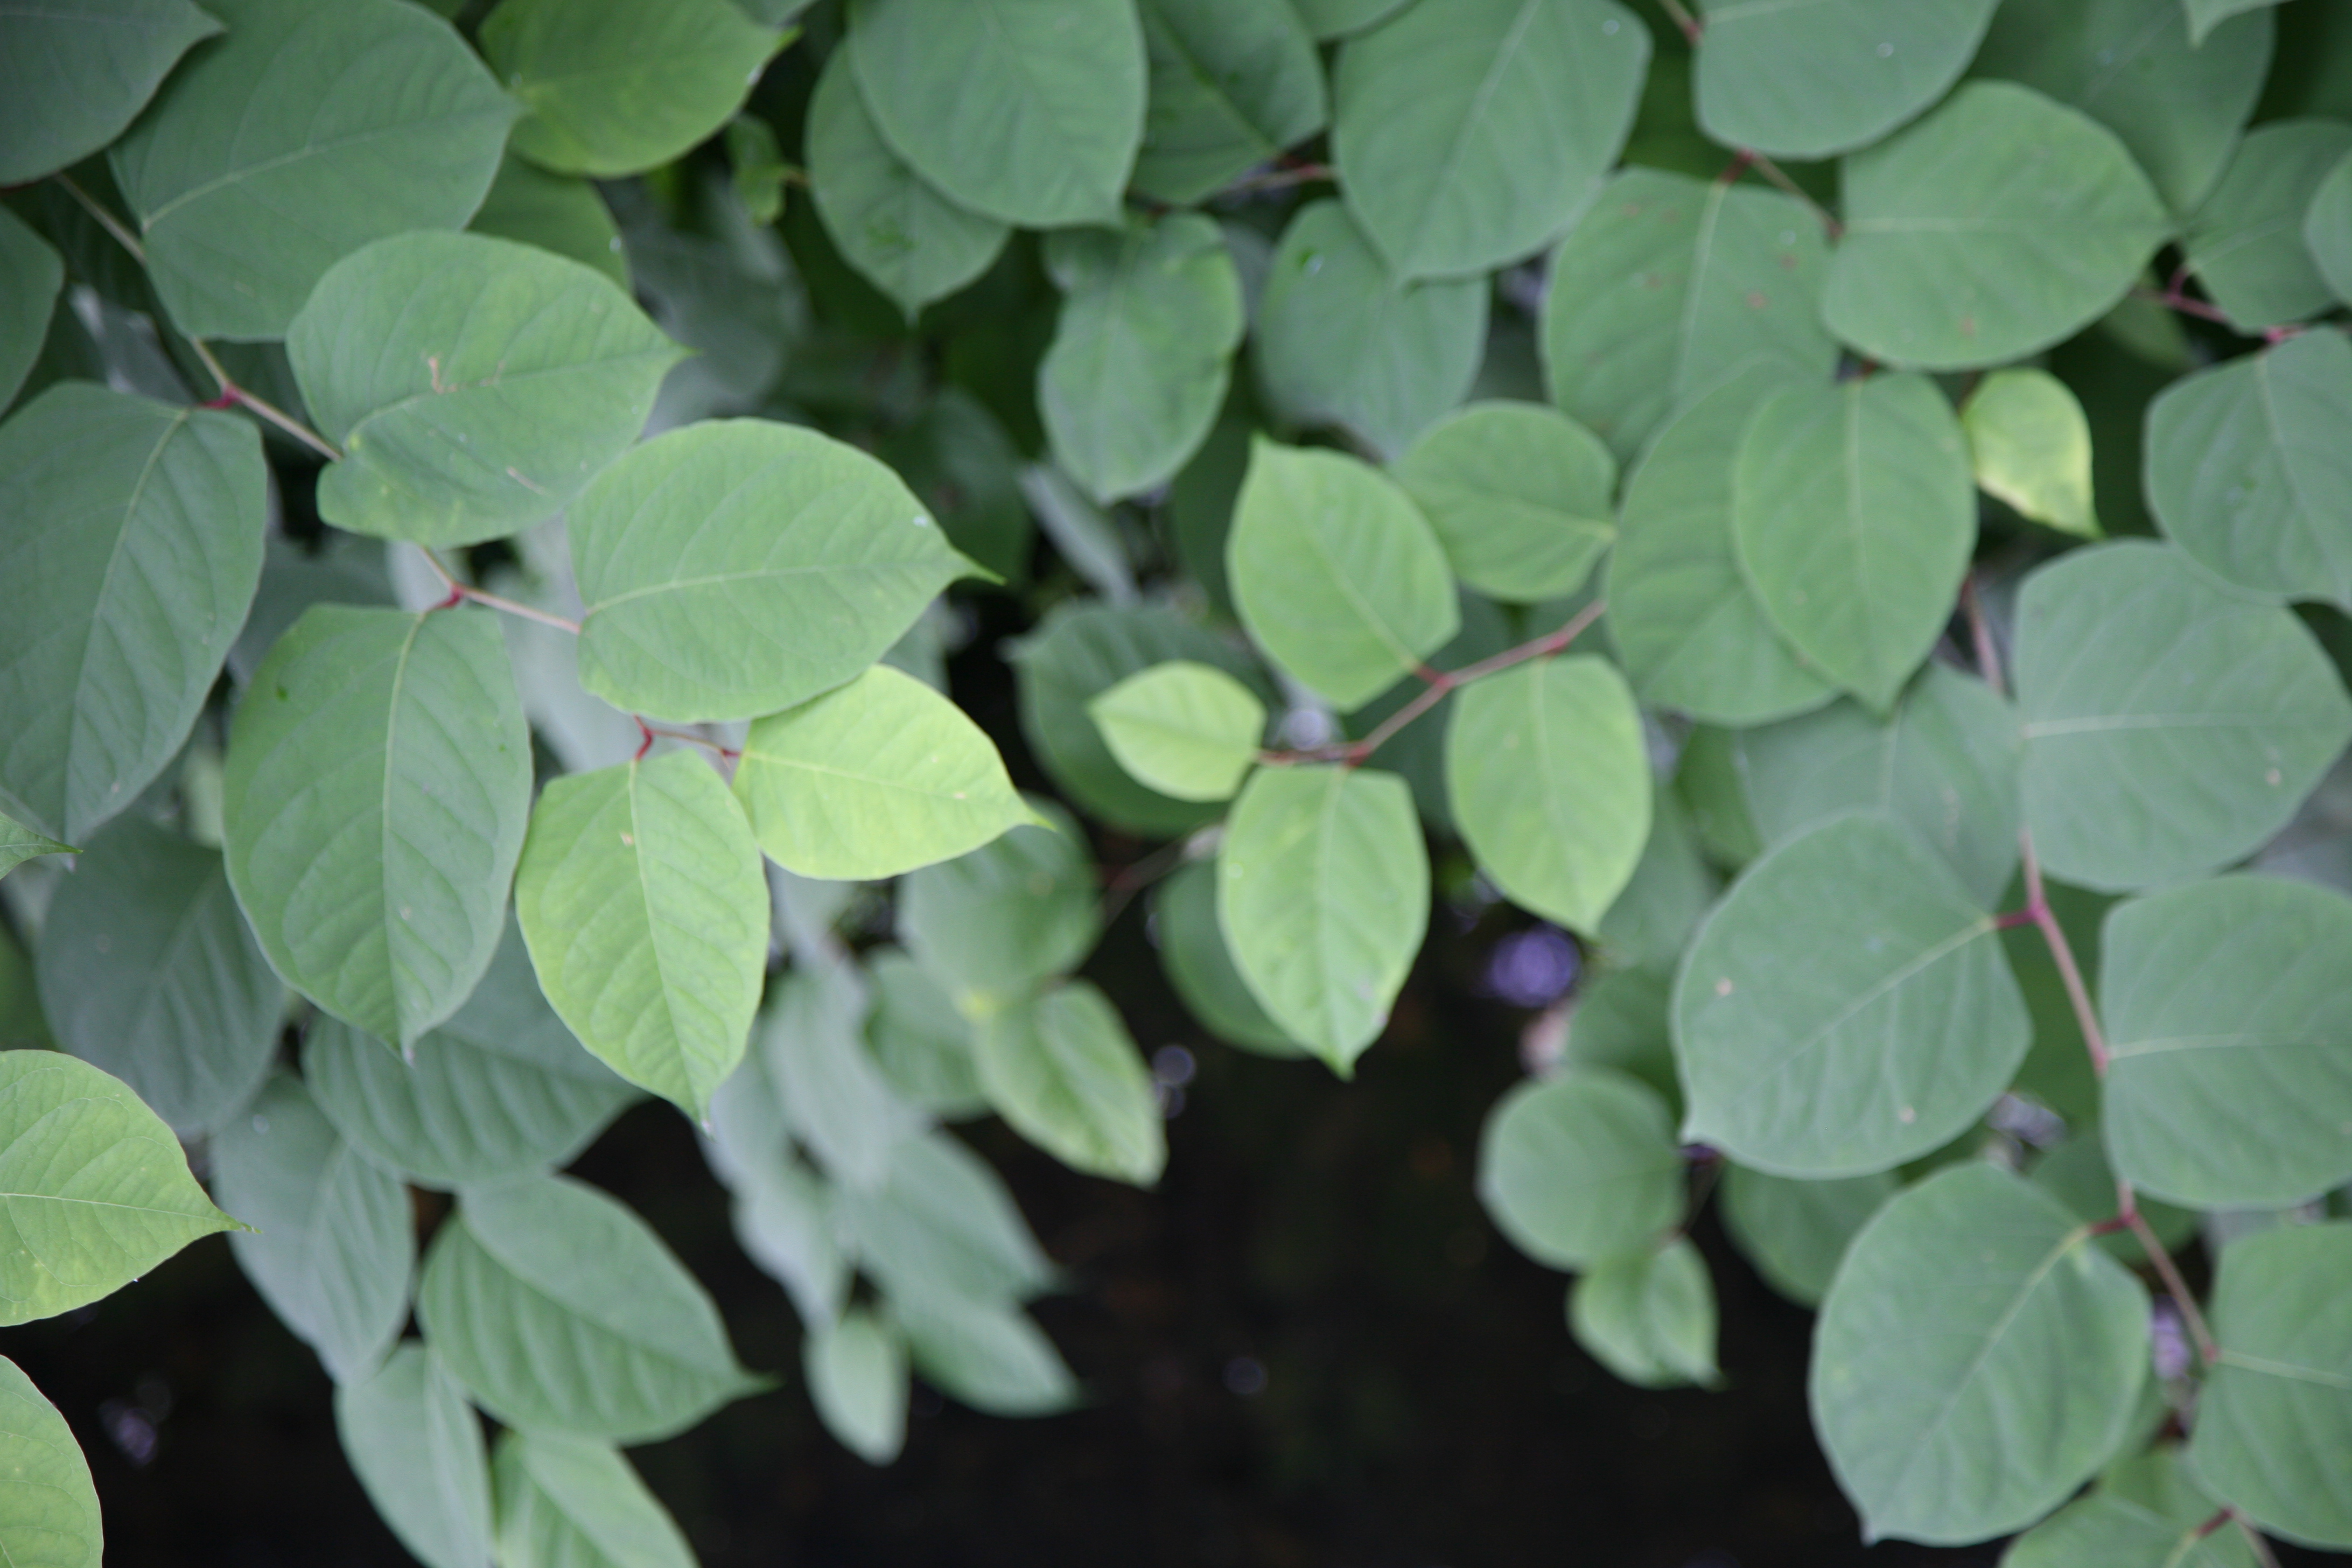
tree, nature, plant, leaf, flower, green, herb, park, botany, flora, shrub, parc, arbol, arbre, germany, deutschland, allemagne, berlin, garten, parque, baum, tiergarten, flowering plant, annual plant, land plant